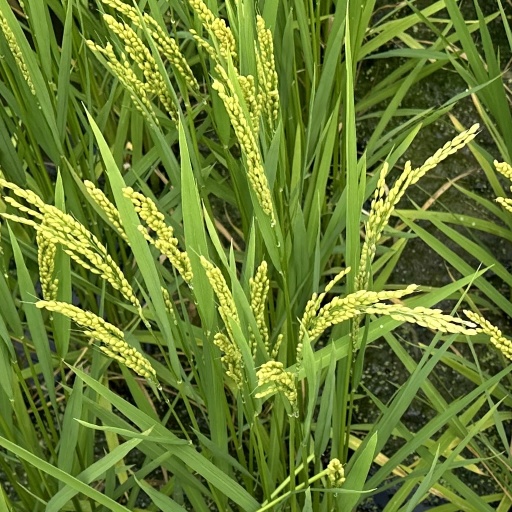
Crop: rice